Peng Meng-chi

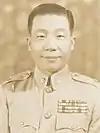

Peng Meng-chi (12 September 1908 – 19 December 1997) was a Republic of China Army officer and Republic of China diplomat. He held a position in the National Revolutionary Army and was a member of the Kuomintang. Following the retreat of the Republic of China to Taiwan, Peng served as commander of Kaohsiung Fortress in Taiwan. During and in the aftermath of the February 28 incident in 1947, he pursued a suppressive policy and ordered a massacre in Kaohsiung, earning him the nickname "Butcher of Kaohsiung" (高雄屠夫).